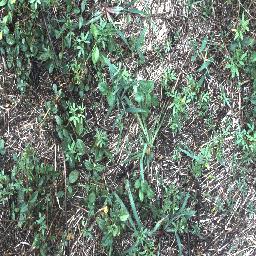
Label: negative